Postage stamps and postal history of the United States

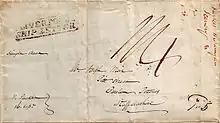
An 1832 stampless single sheet "Liverpool Ship Letter" pen franked "Paid 5" by a U.S. postal clerk in Philadelphia, Pennsylvania

Before the introduction of stamps, it was the recipient of mail—not the sender—who generally paid the cost of postage, giving the fee directly to the postman on delivery. The task of collecting money for letter after letter greatly slowed the postman on his route. Moreover, the addressee would at times refuse a piece of mail, which then had to be taken back to the post office (post office budgets always allowed for an appreciable volume of unpaid-for mail). Only occasionally did a sender pay delivery costs in advance, an arrangement that usually required a personal visit to the post office. To be sure, postmasters allowed some citizens to run charge accounts for their delivered and prepaid mail, but bookkeeping on these constituted another inefficiency.